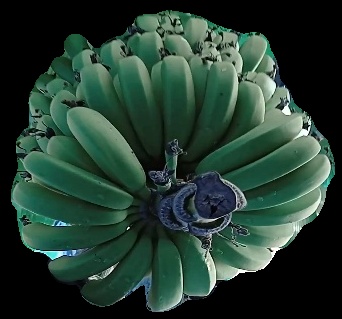
Variety: pachbale
Grade: grade1